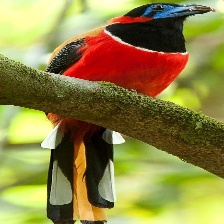
Species: RED NAPED TROGON
Scientific name: HARPACTES KASUMBA